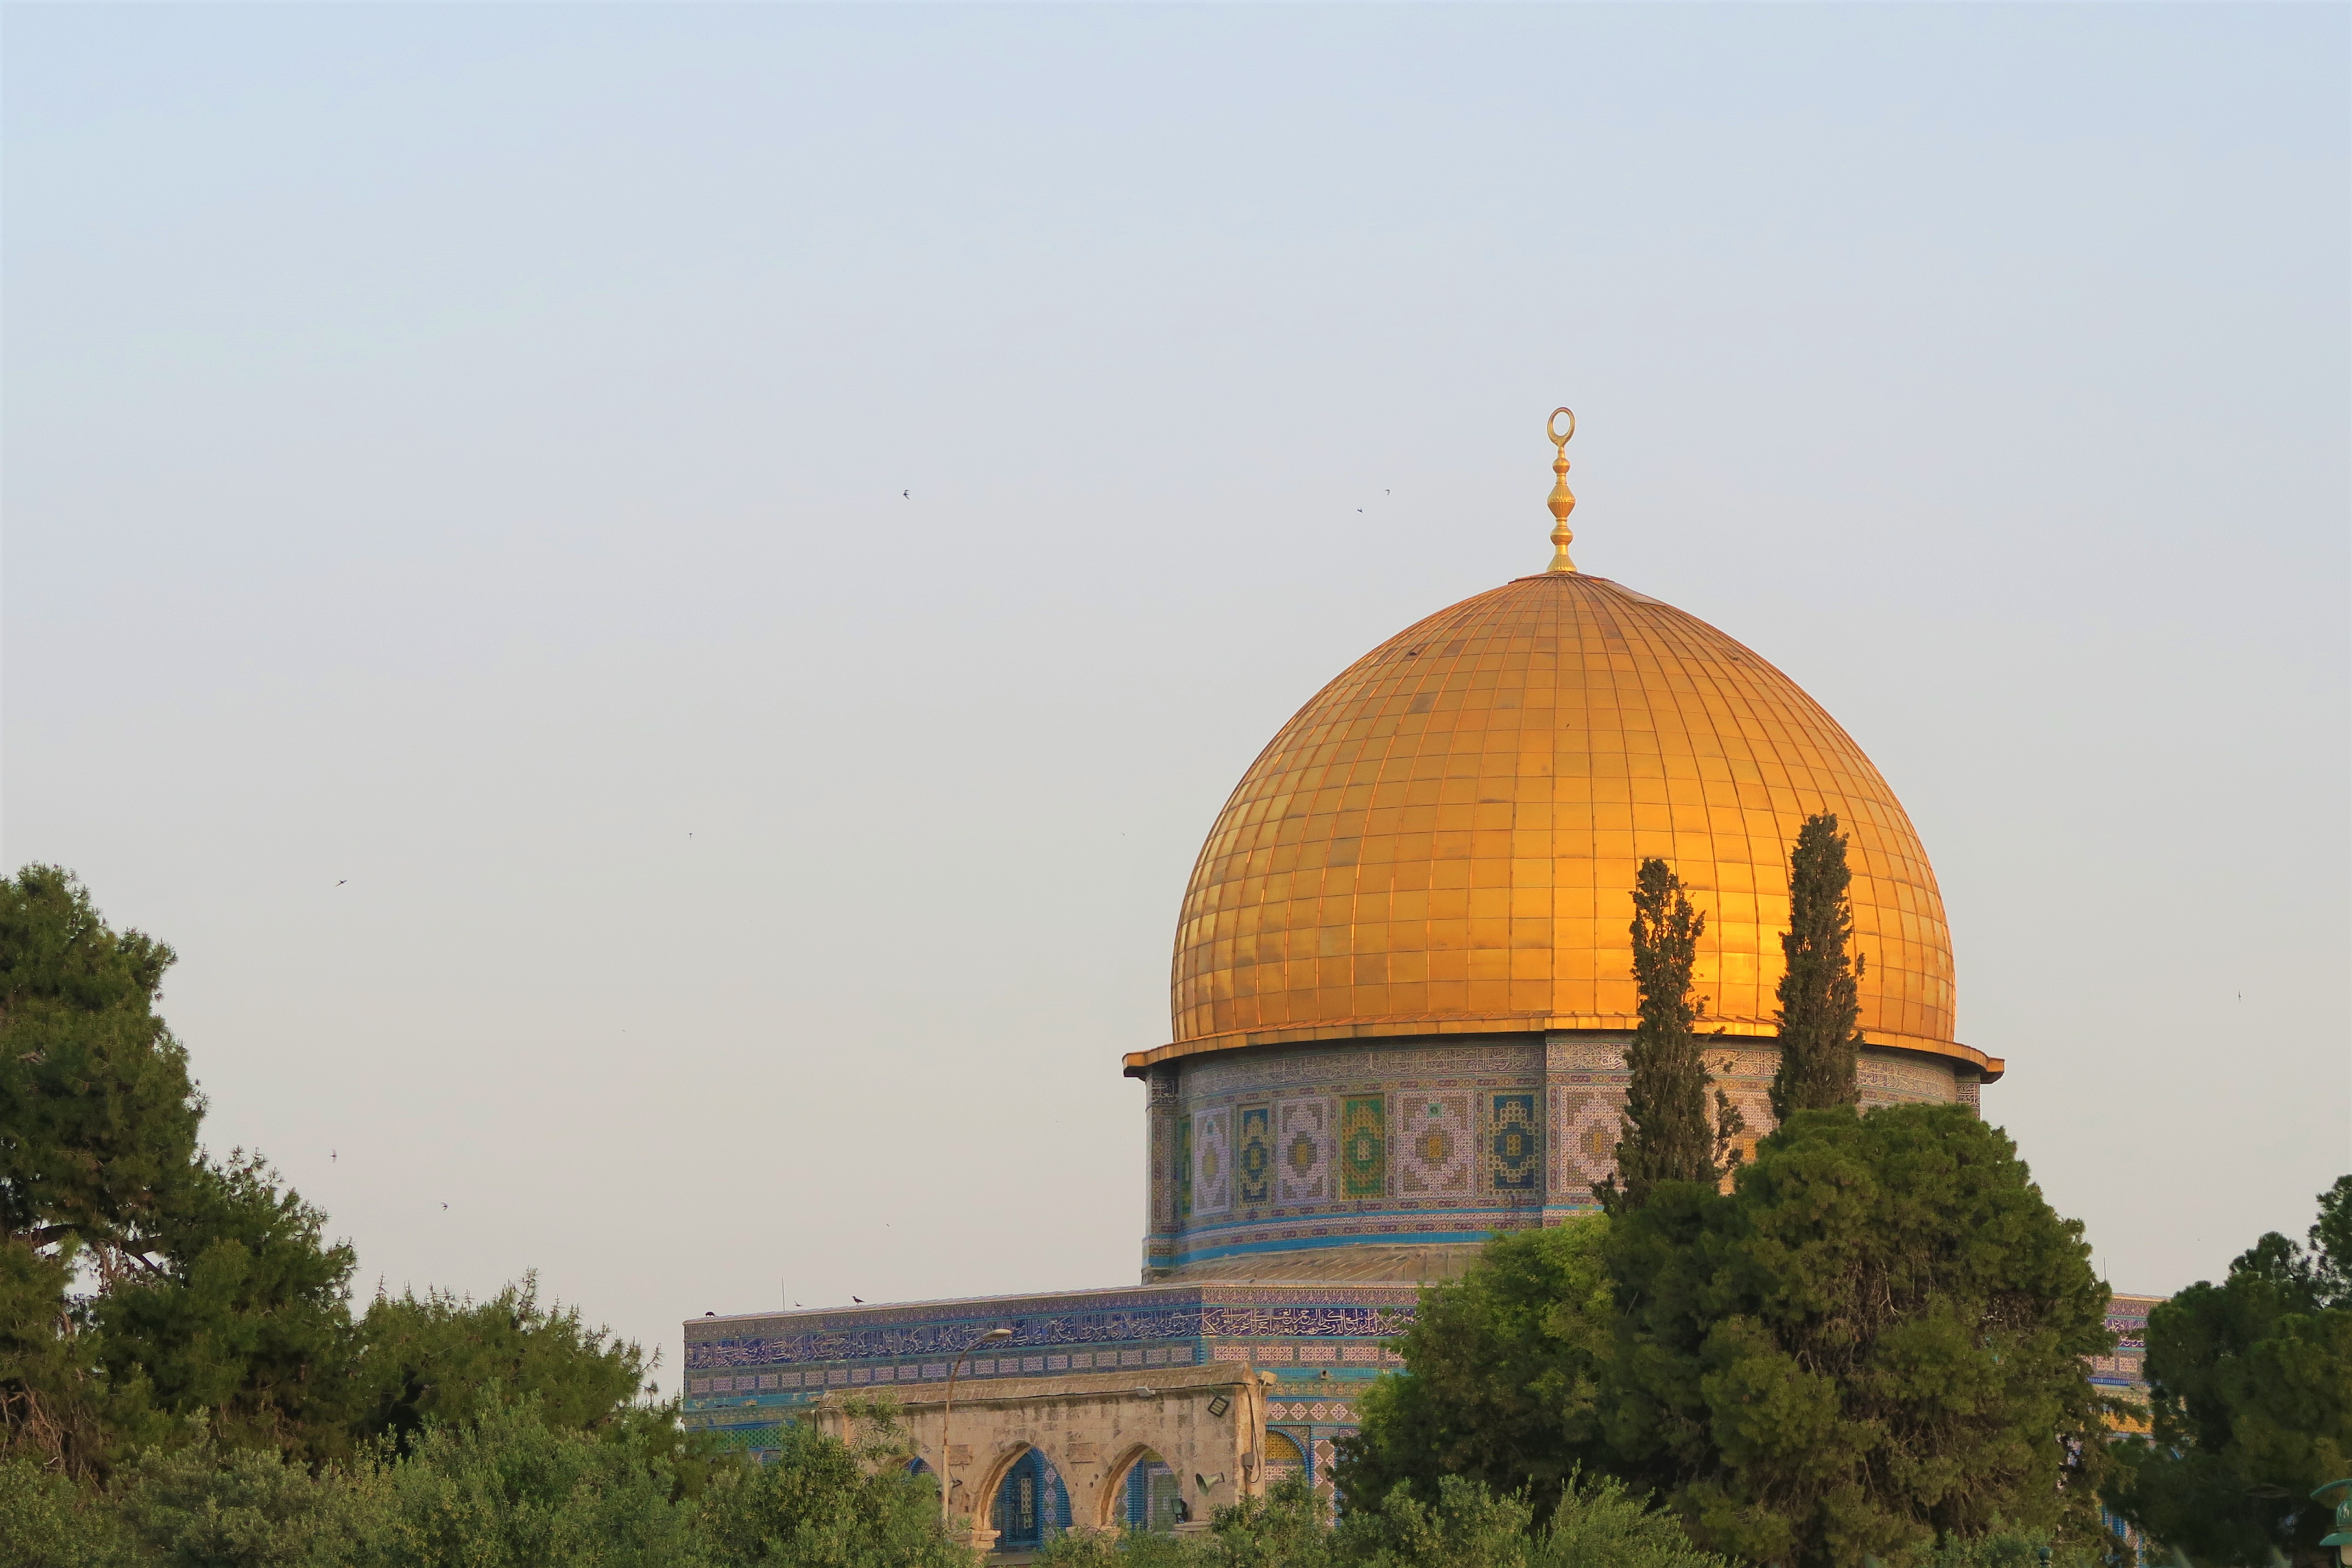
palestine, religion, islam, jerusalem, Aqsa, dome, minaret, history, architecture, building, landmark, holy places, tomb, place of worship, historic site, sky, tree, khanqah, mausoleum